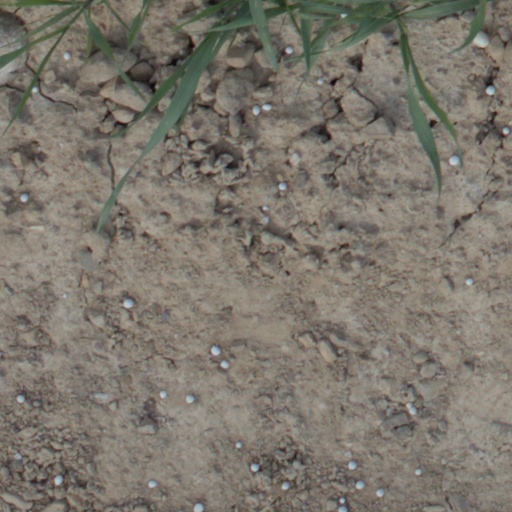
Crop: wheat